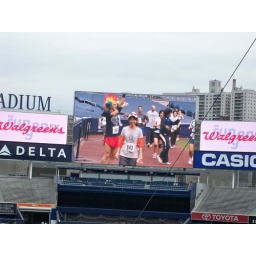
Me in the gray shirt